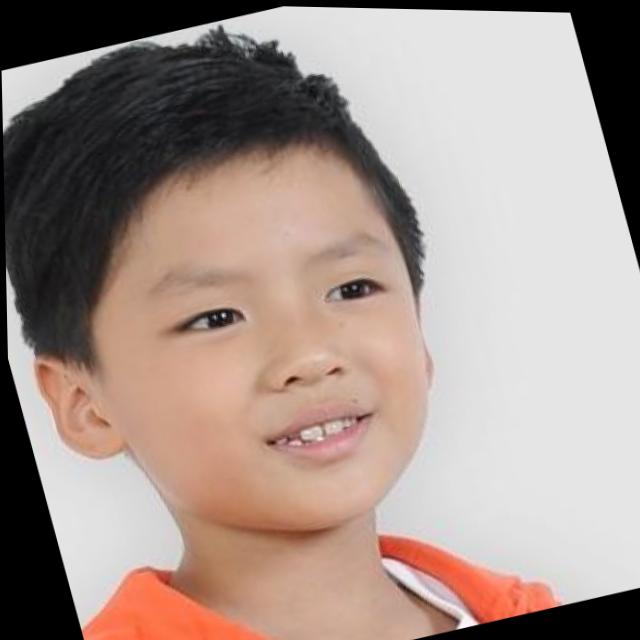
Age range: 0-12